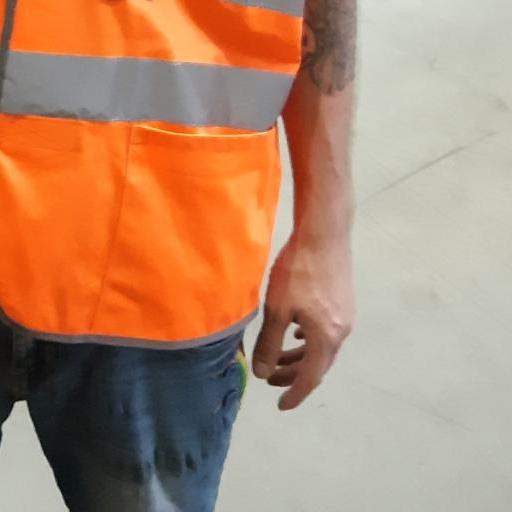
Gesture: no_gesture